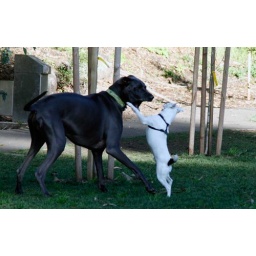
this tiny white dog had no fear going up against the great dane